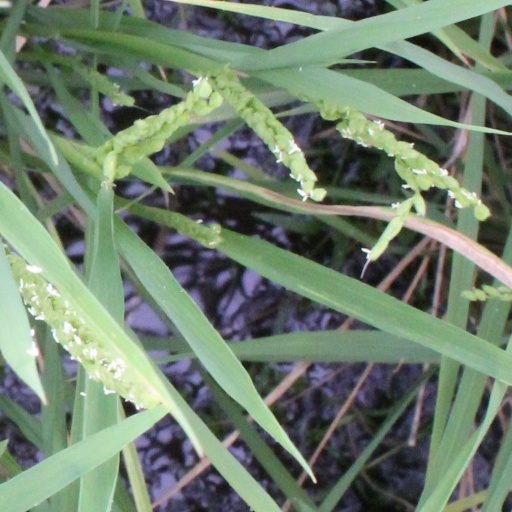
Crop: rice